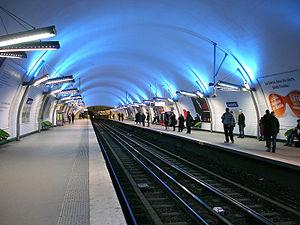
La station Gambetta de la ligne 3 du métro de Paris, France.
Cet article constitue la liste des stations du métro de Paris ayant une configuration particulière, en considérant qu'une station classique est souterraine, a des quais dont la longueur correspond à celle des rames en circulation et possède deux quais encadrant deux voies, le tout sous un plafond voûté. Ces critères sont globaux ; si une particularité est propre à une ligne mais se retrouve dans toutes ses stations, celles-ci peuvent être considérées comme classique, avec mention de ladite particularité. Ne sont en revanche pas prises en compte les particularités dans la décoration, recensées dans l'article « Aménagement des stations du métro de Paris ».
Gambetta est une station des lignes 3 et 3 bis du métro de Paris, située dans le 20ᵉ arrondissement de Paris.